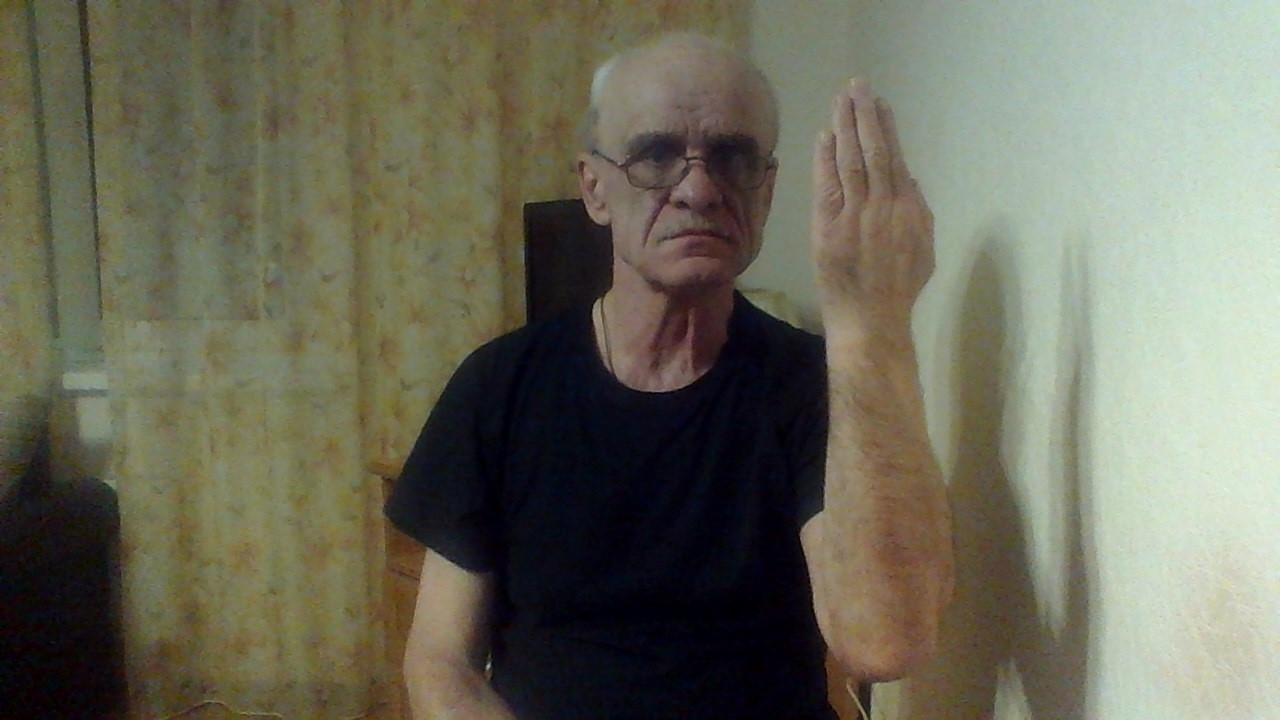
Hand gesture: stop_inverted